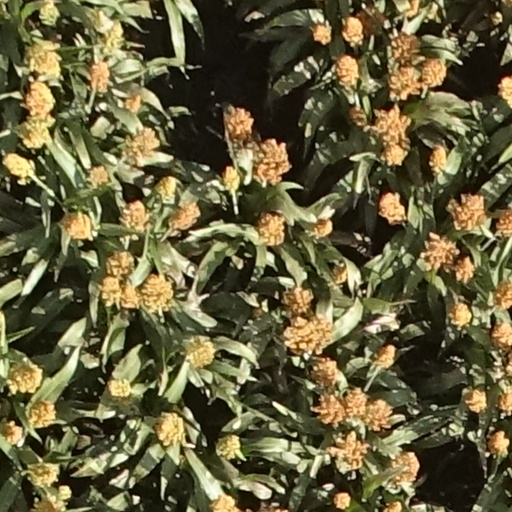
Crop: sorghum